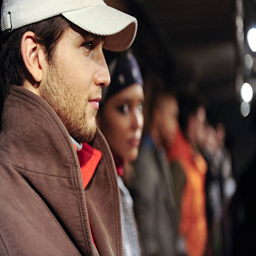
models at person by fall presentation during fashion week .